Mahantha Thakur

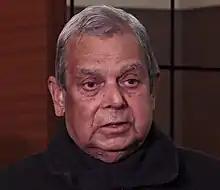

Mahantha Thakur, is a Nepalese politician and president of Loktantrik Samajbadi Party Nepal, as well as the former treasurer of Nepali Congress Party. He has served as minister in various ministries, including Ministry of Science and Technology while in Nepali Congress.